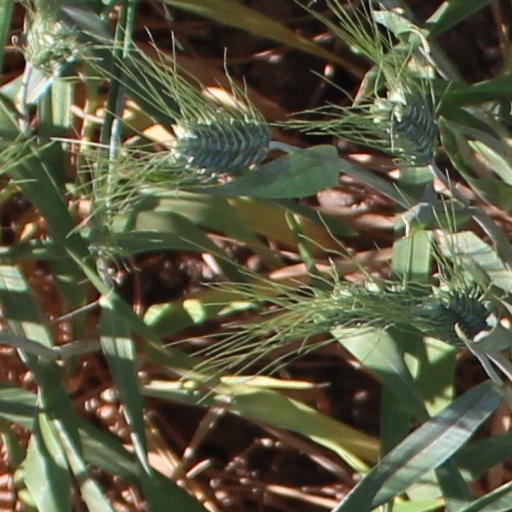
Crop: wheat